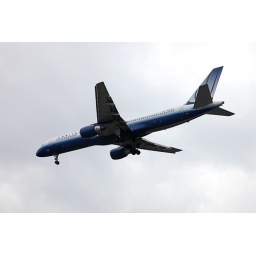
The beach was in the flight path for KOA just up the road